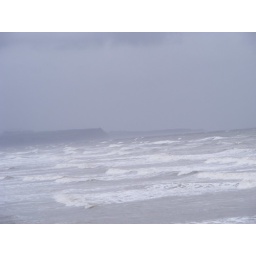
Taken from train window on my way back from cornwall in October.